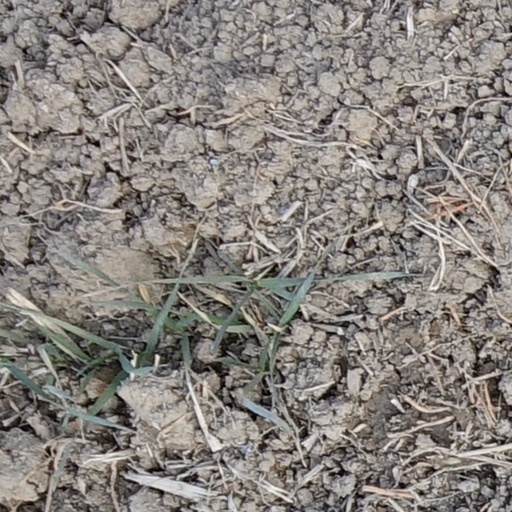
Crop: wheat